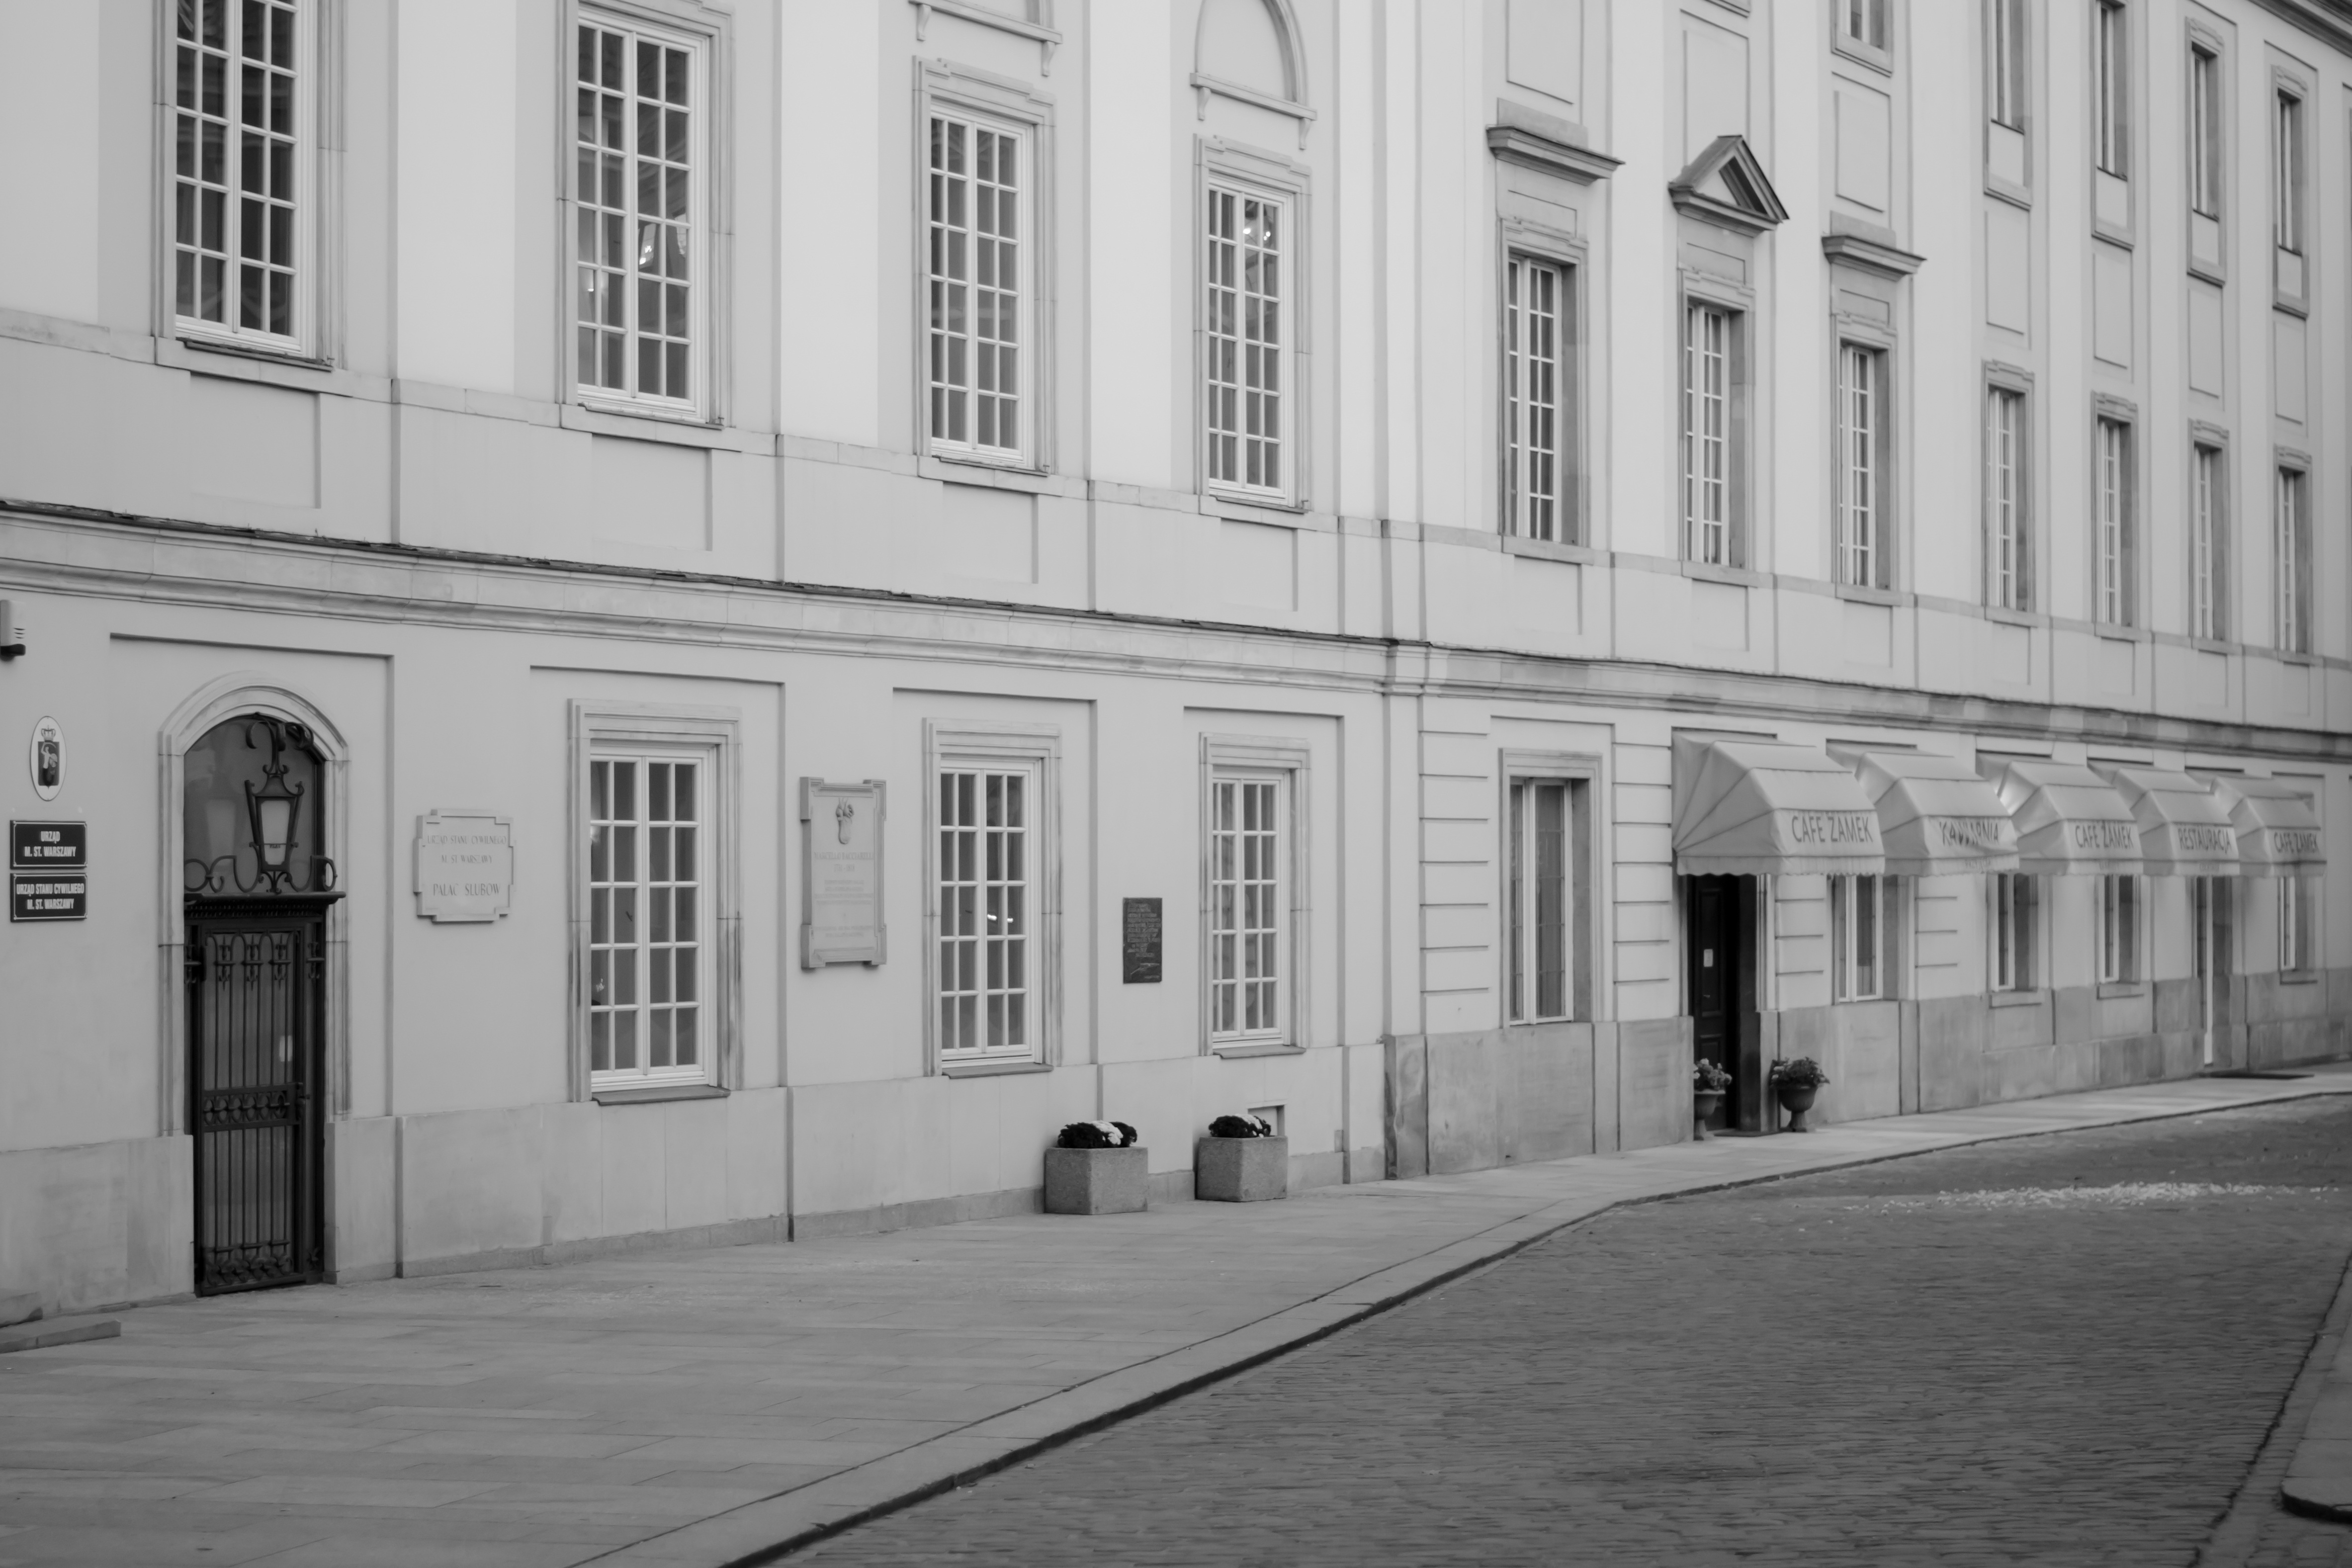
black and white, architecture, road, white, street, house, building, city, facade, memory, monochrome, streets, infrastructure, loneliness, symmetry, poland, history, shape, warsaw, urban area, monochrome photography, cialis